Joy Air

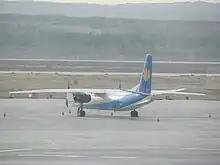

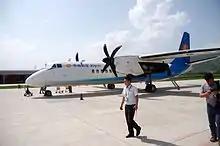

On 4 February 2014 Joy Air MA60 flight JR1533 from Taiyuan, China, carrying 7 crew members and 37 passengers, had a mechanical failure on the landing gear while landing at Zhengzhou. This caused landing gear to break and the aircraft's nose cone to hit the tarmac. There were no injuries.